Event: Nepal Earthquake
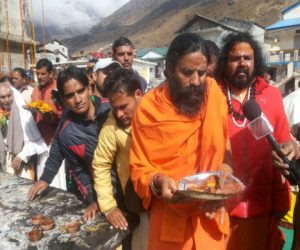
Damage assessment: damage